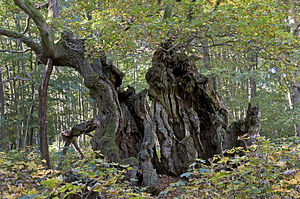
Træbiologi / Træer som skovvæsner
Kongeegen ved Jægerspris regnes for at være Europas ældste, levende træ. I dag er det dog kun en ruin, som kun holdes levende af nogle gamle vanris. Resten er rådnet bort.
Kongeegen
Træbiologi er et felt inden for fagene botanik og biologi. Det beskæftiger sig sig med med træernes anatomi, fysiologi og økologi. Dette fagområde var længe belastet af forestillinger, der byggede på menneskets biologi, men i og med Shigos indsats har området siden slutningen af 1980'erne kunnet give videnskabeligt begrundede råd og anvisninger til den fagmæssige behandling af træer.